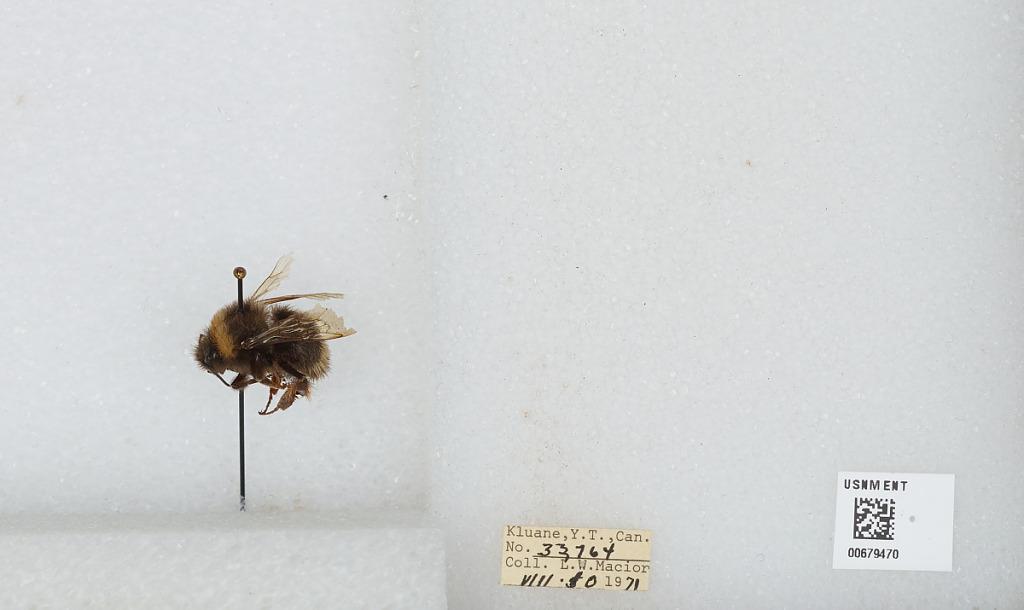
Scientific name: Bombus (Bombus) occidentalis Greene
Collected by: L. Macior
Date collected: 1971-8-10
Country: Canada
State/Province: Yukon Territory
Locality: Kluane
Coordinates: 60.75, -139.5